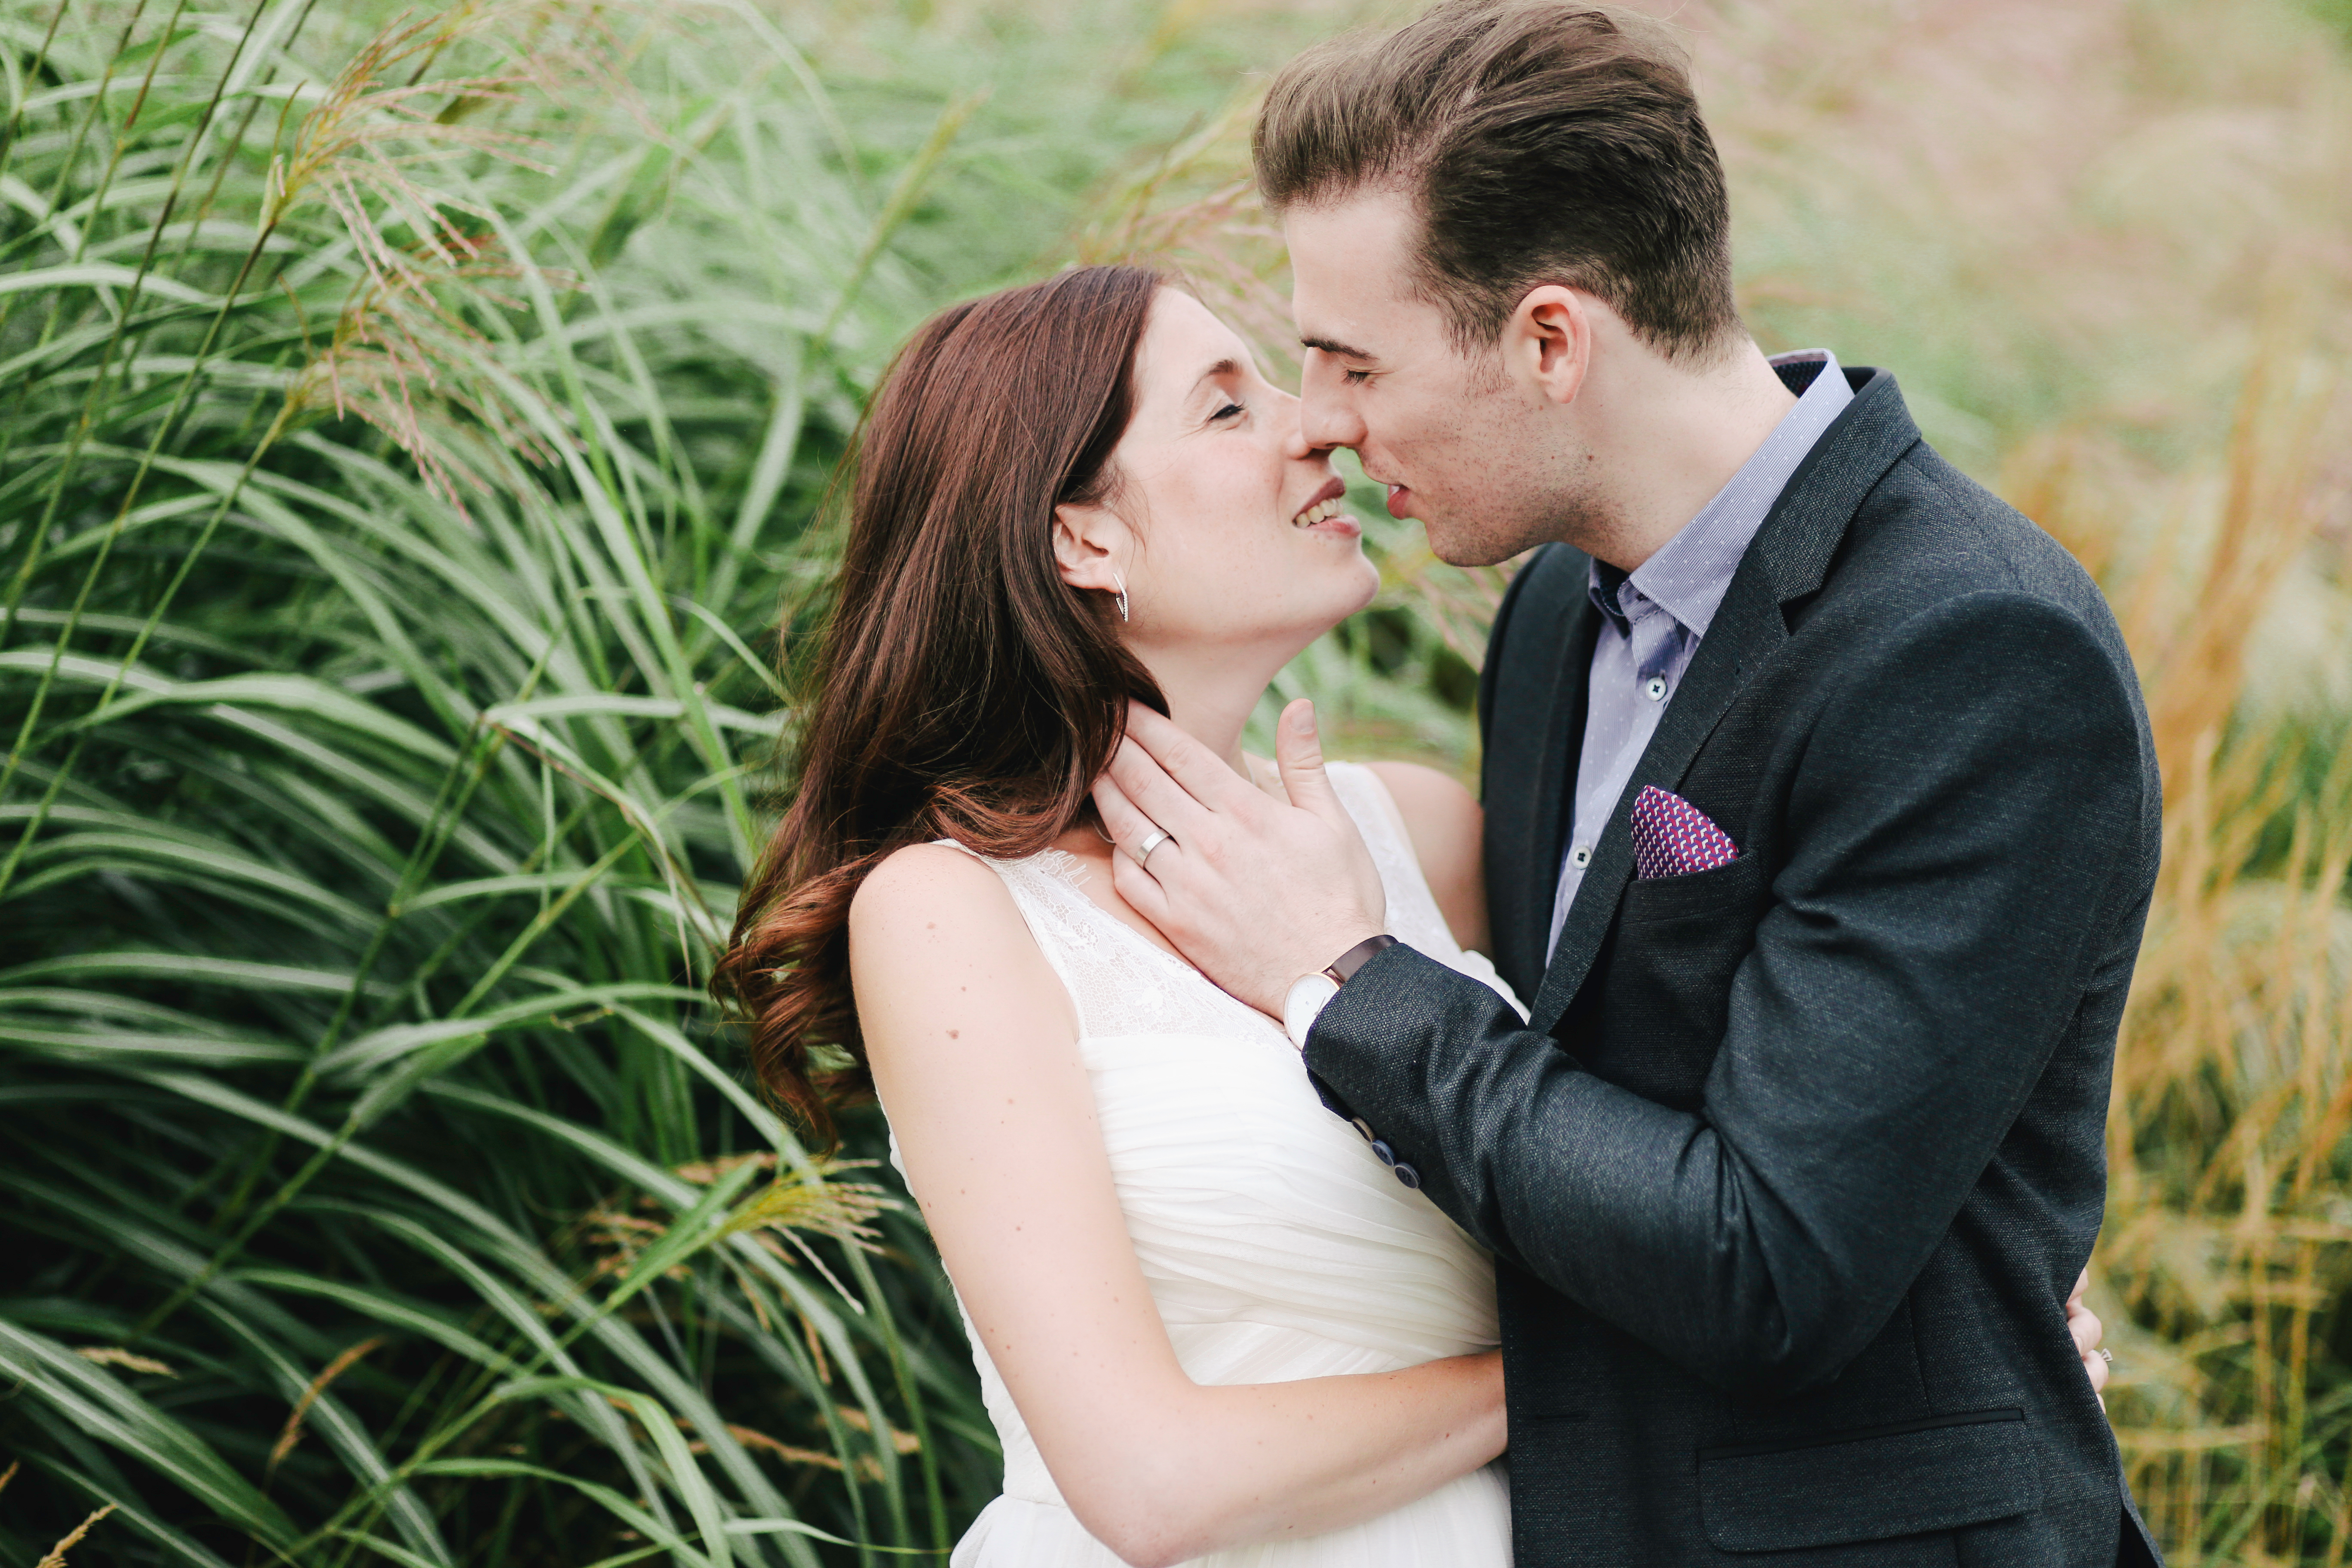
photography, romance, ceremony, photograph, interaction, portrait photography